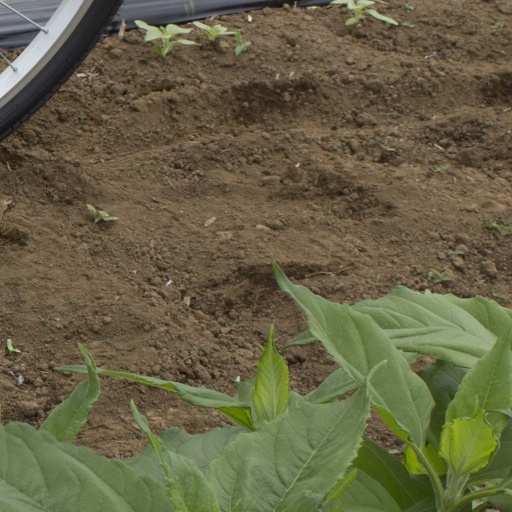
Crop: Jerusalem artichoke